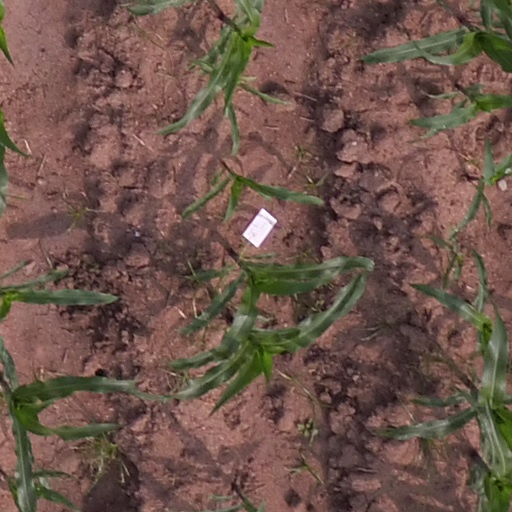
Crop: maize; corn